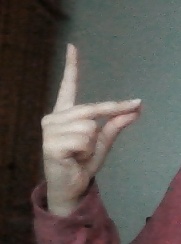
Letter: ta